Balfour Declaration

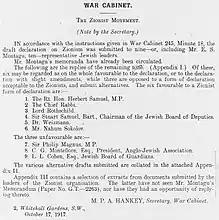
As part of the War Cabinet discussions, views were sought from ten "representative" Jewish leaders. Those in favour comprised four members of the Zionist negotiating team (Rothschild, Weizmann, Sokolow and Samuel), Stuart Samuel (Herbert Samuel's elder brother), and Chief Rabbi Joseph Hertz. Those against comprised Edwin Montagu, Philip Magnus, Claude Montefiore and Lionel Cohen.

In 1896, Theodor Herzl, a Jewish journalist living in Austria-Hungary, published the foundational text of political Zionism, "Der Judenstaat" ("The Jews' State" or "The State of the Jews"), in which he asserted that the only solution to the "Jewish Question" in Europe, including growing anti-Semitism, was the establishment of a state for the Jews. A year later, Herzl founded the Zionist Organization, which at its first congress called for the establishment of "a home for the Jewish people in Palestine secured under public law". Proposed measures to attain that goal included the promotion of Jewish settlement there, the organisation of Jews in the diaspora, the strengthening of Jewish feeling and consciousness, and preparatory steps to attain necessary governmental grants. Herzl died in 1904, 44 years before the establishment of State of Israel, the Jewish state that he proposed, without having gained the political standing required to carry out his agenda.